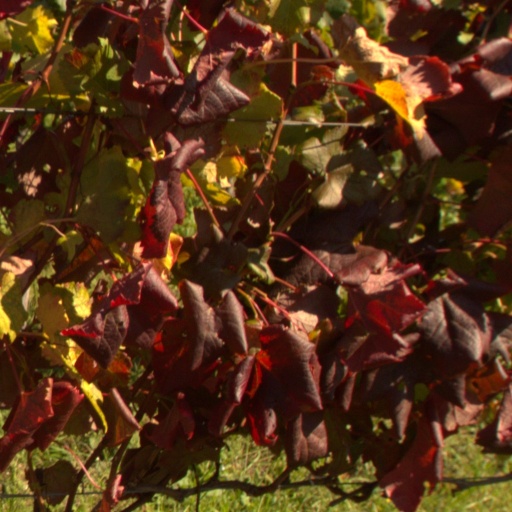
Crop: grape